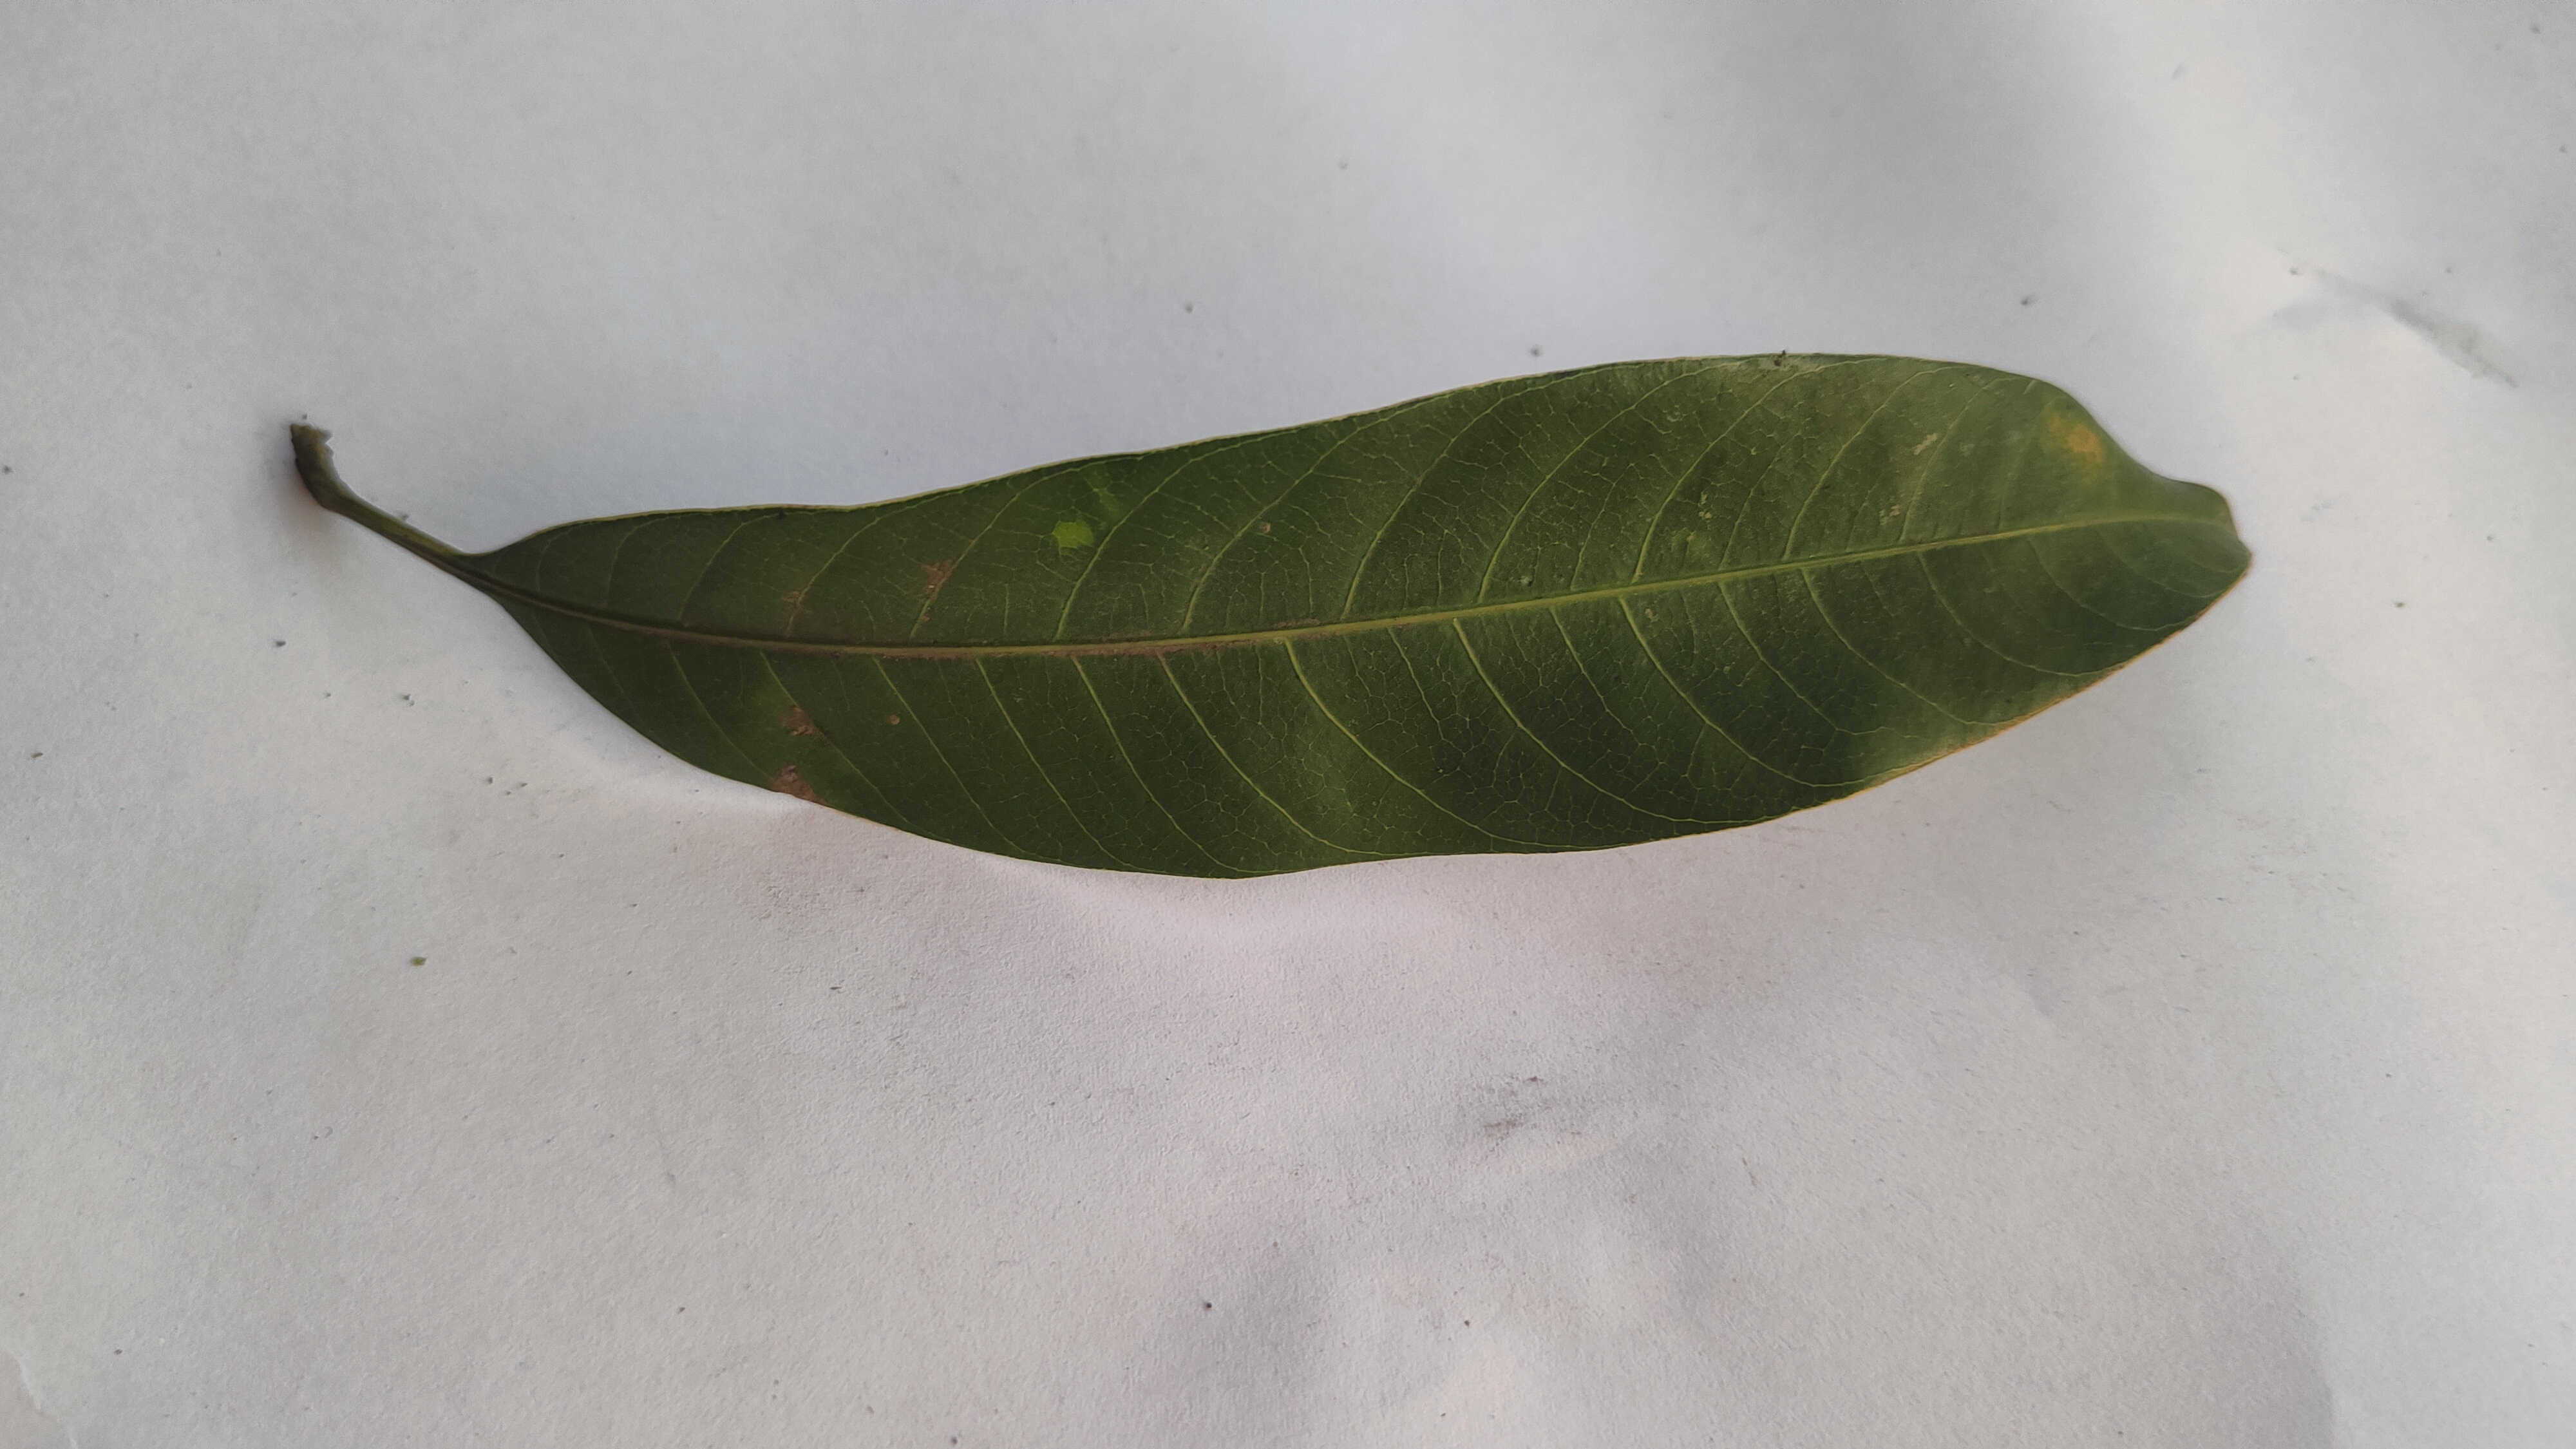
Leaf variety: Mango